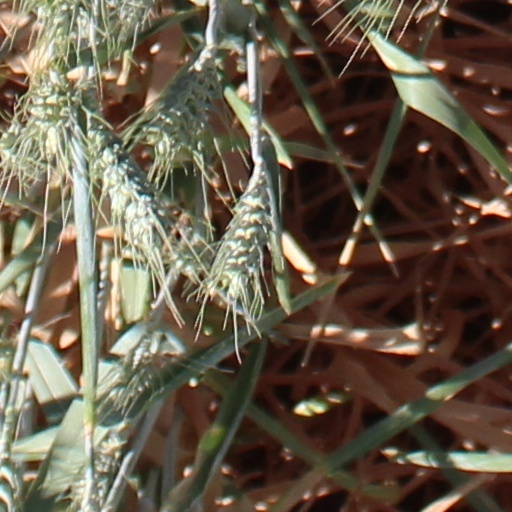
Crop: wheat